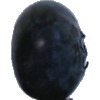
Label: Blueberry 1